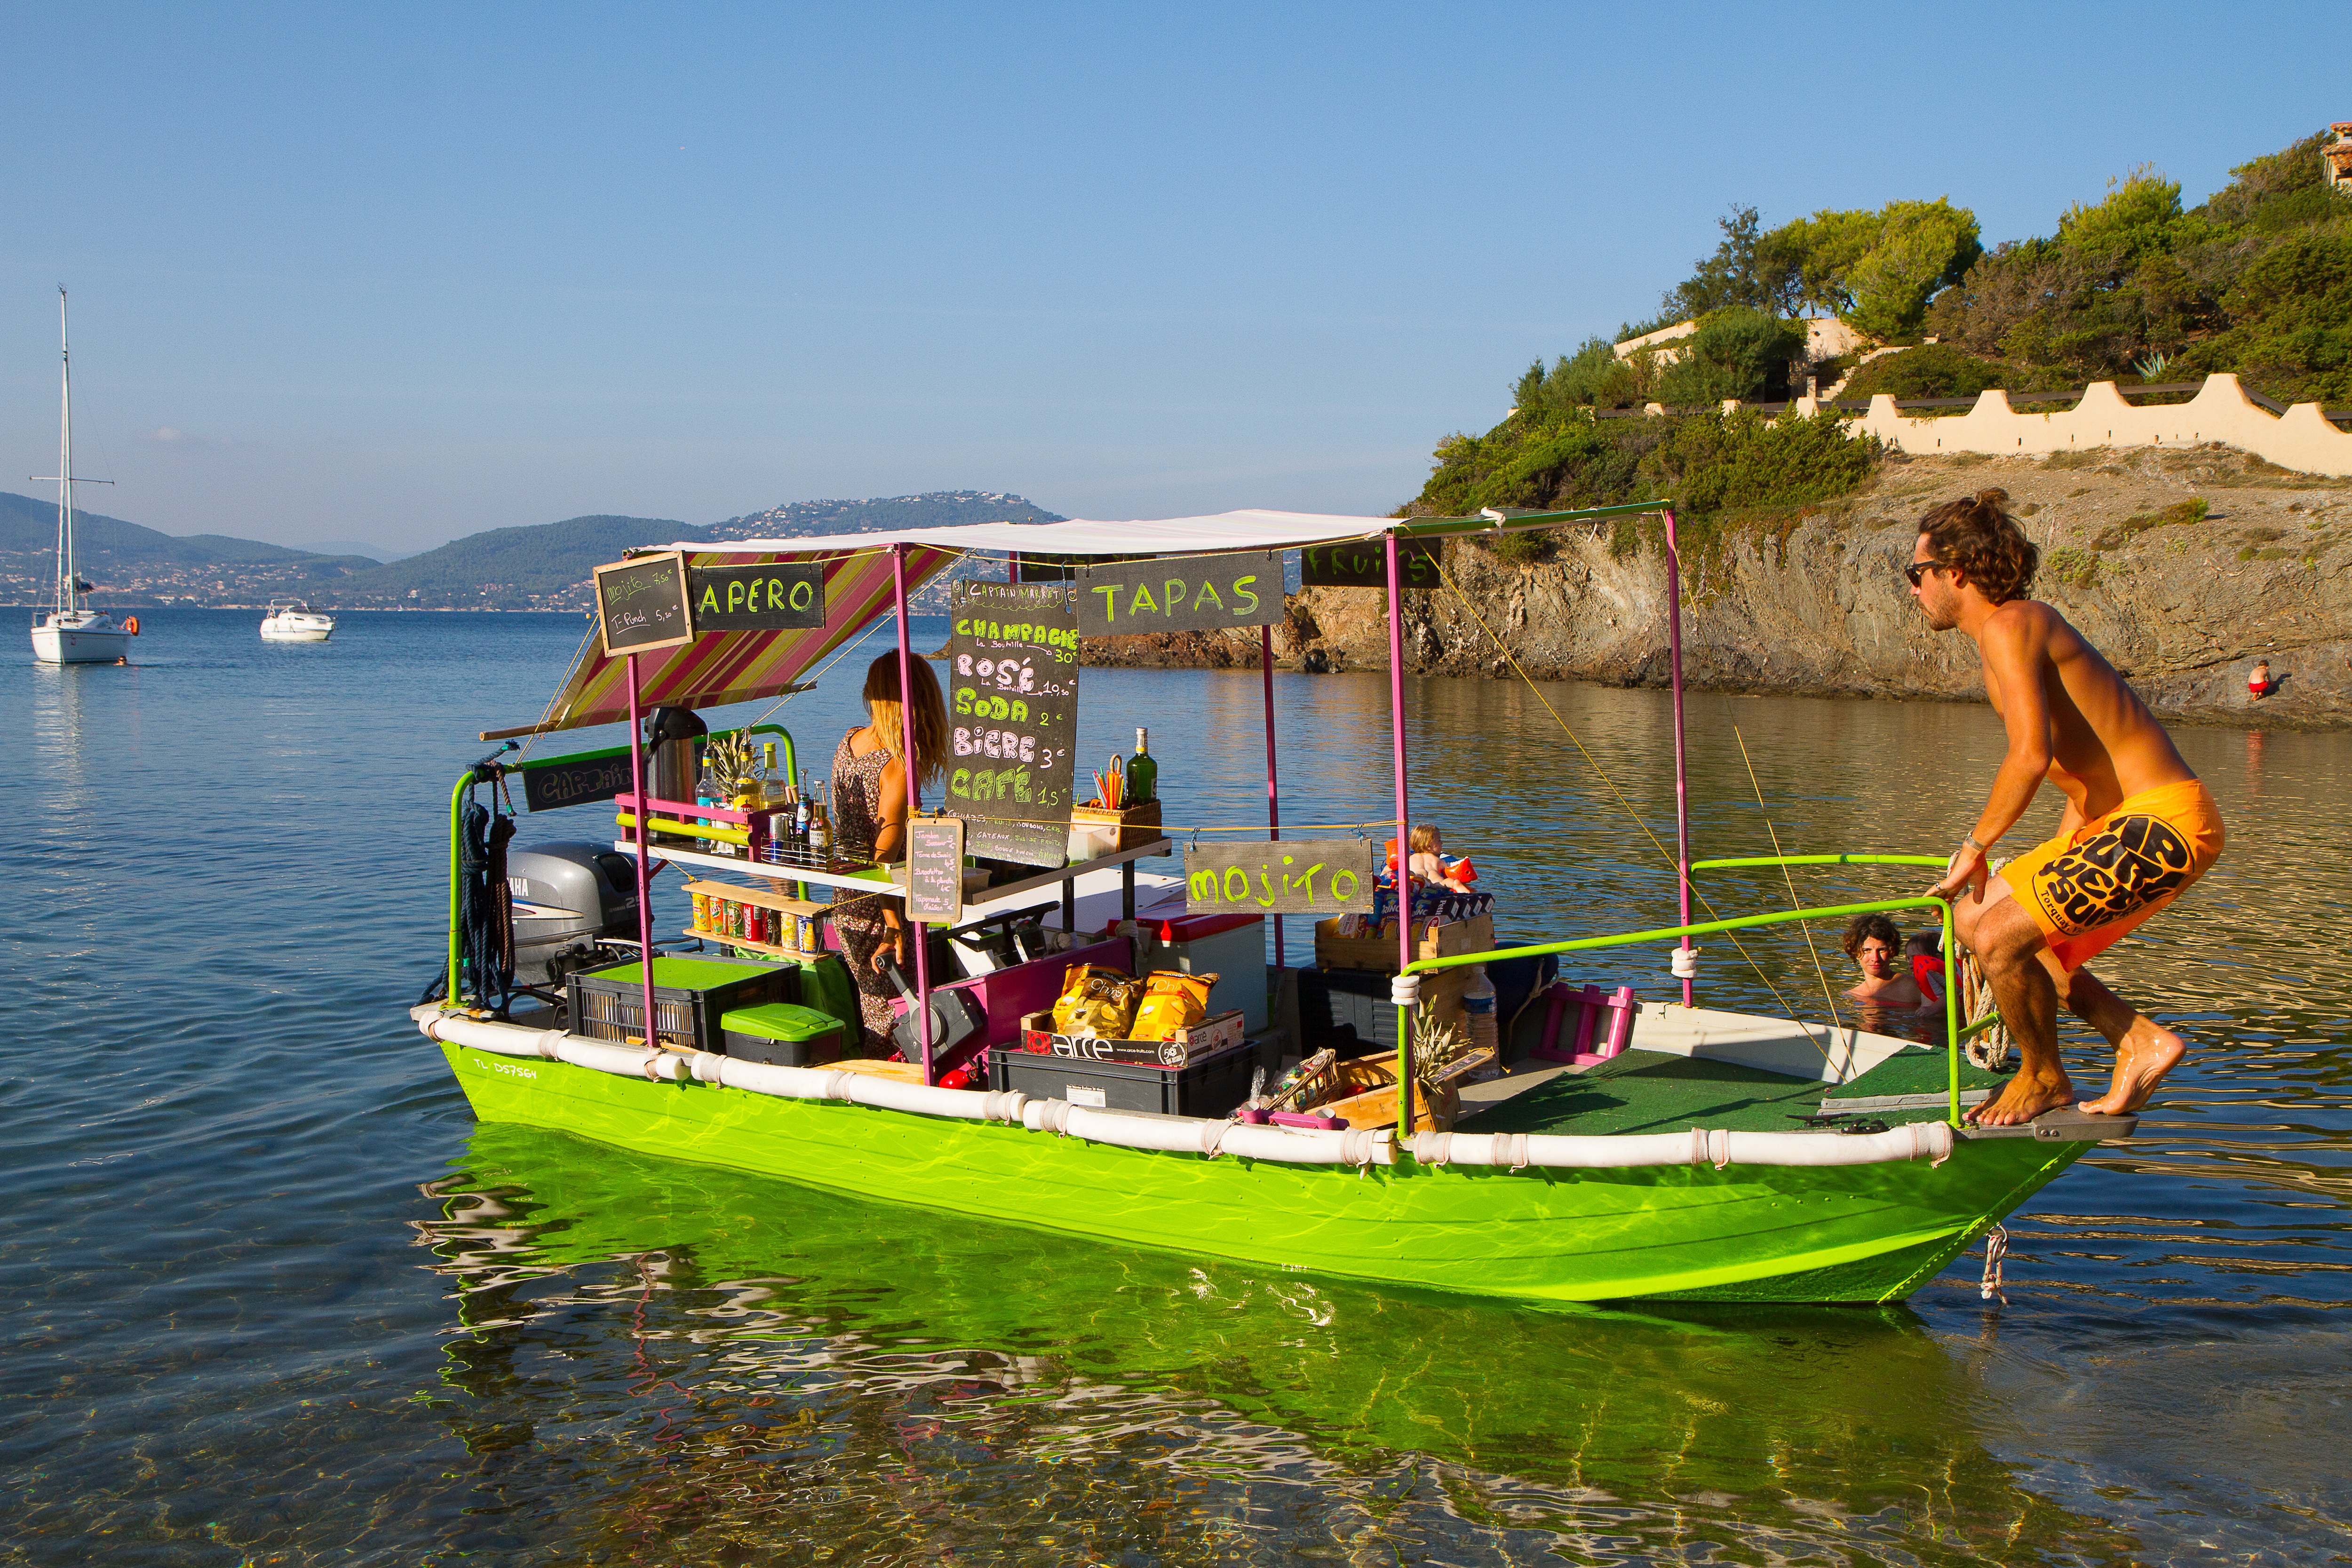
beach, sea, coast, boat, river, vacation, vehicle, bay, tourism, boating, watercraft, raft, long tail boat, apero, watercraft rowing